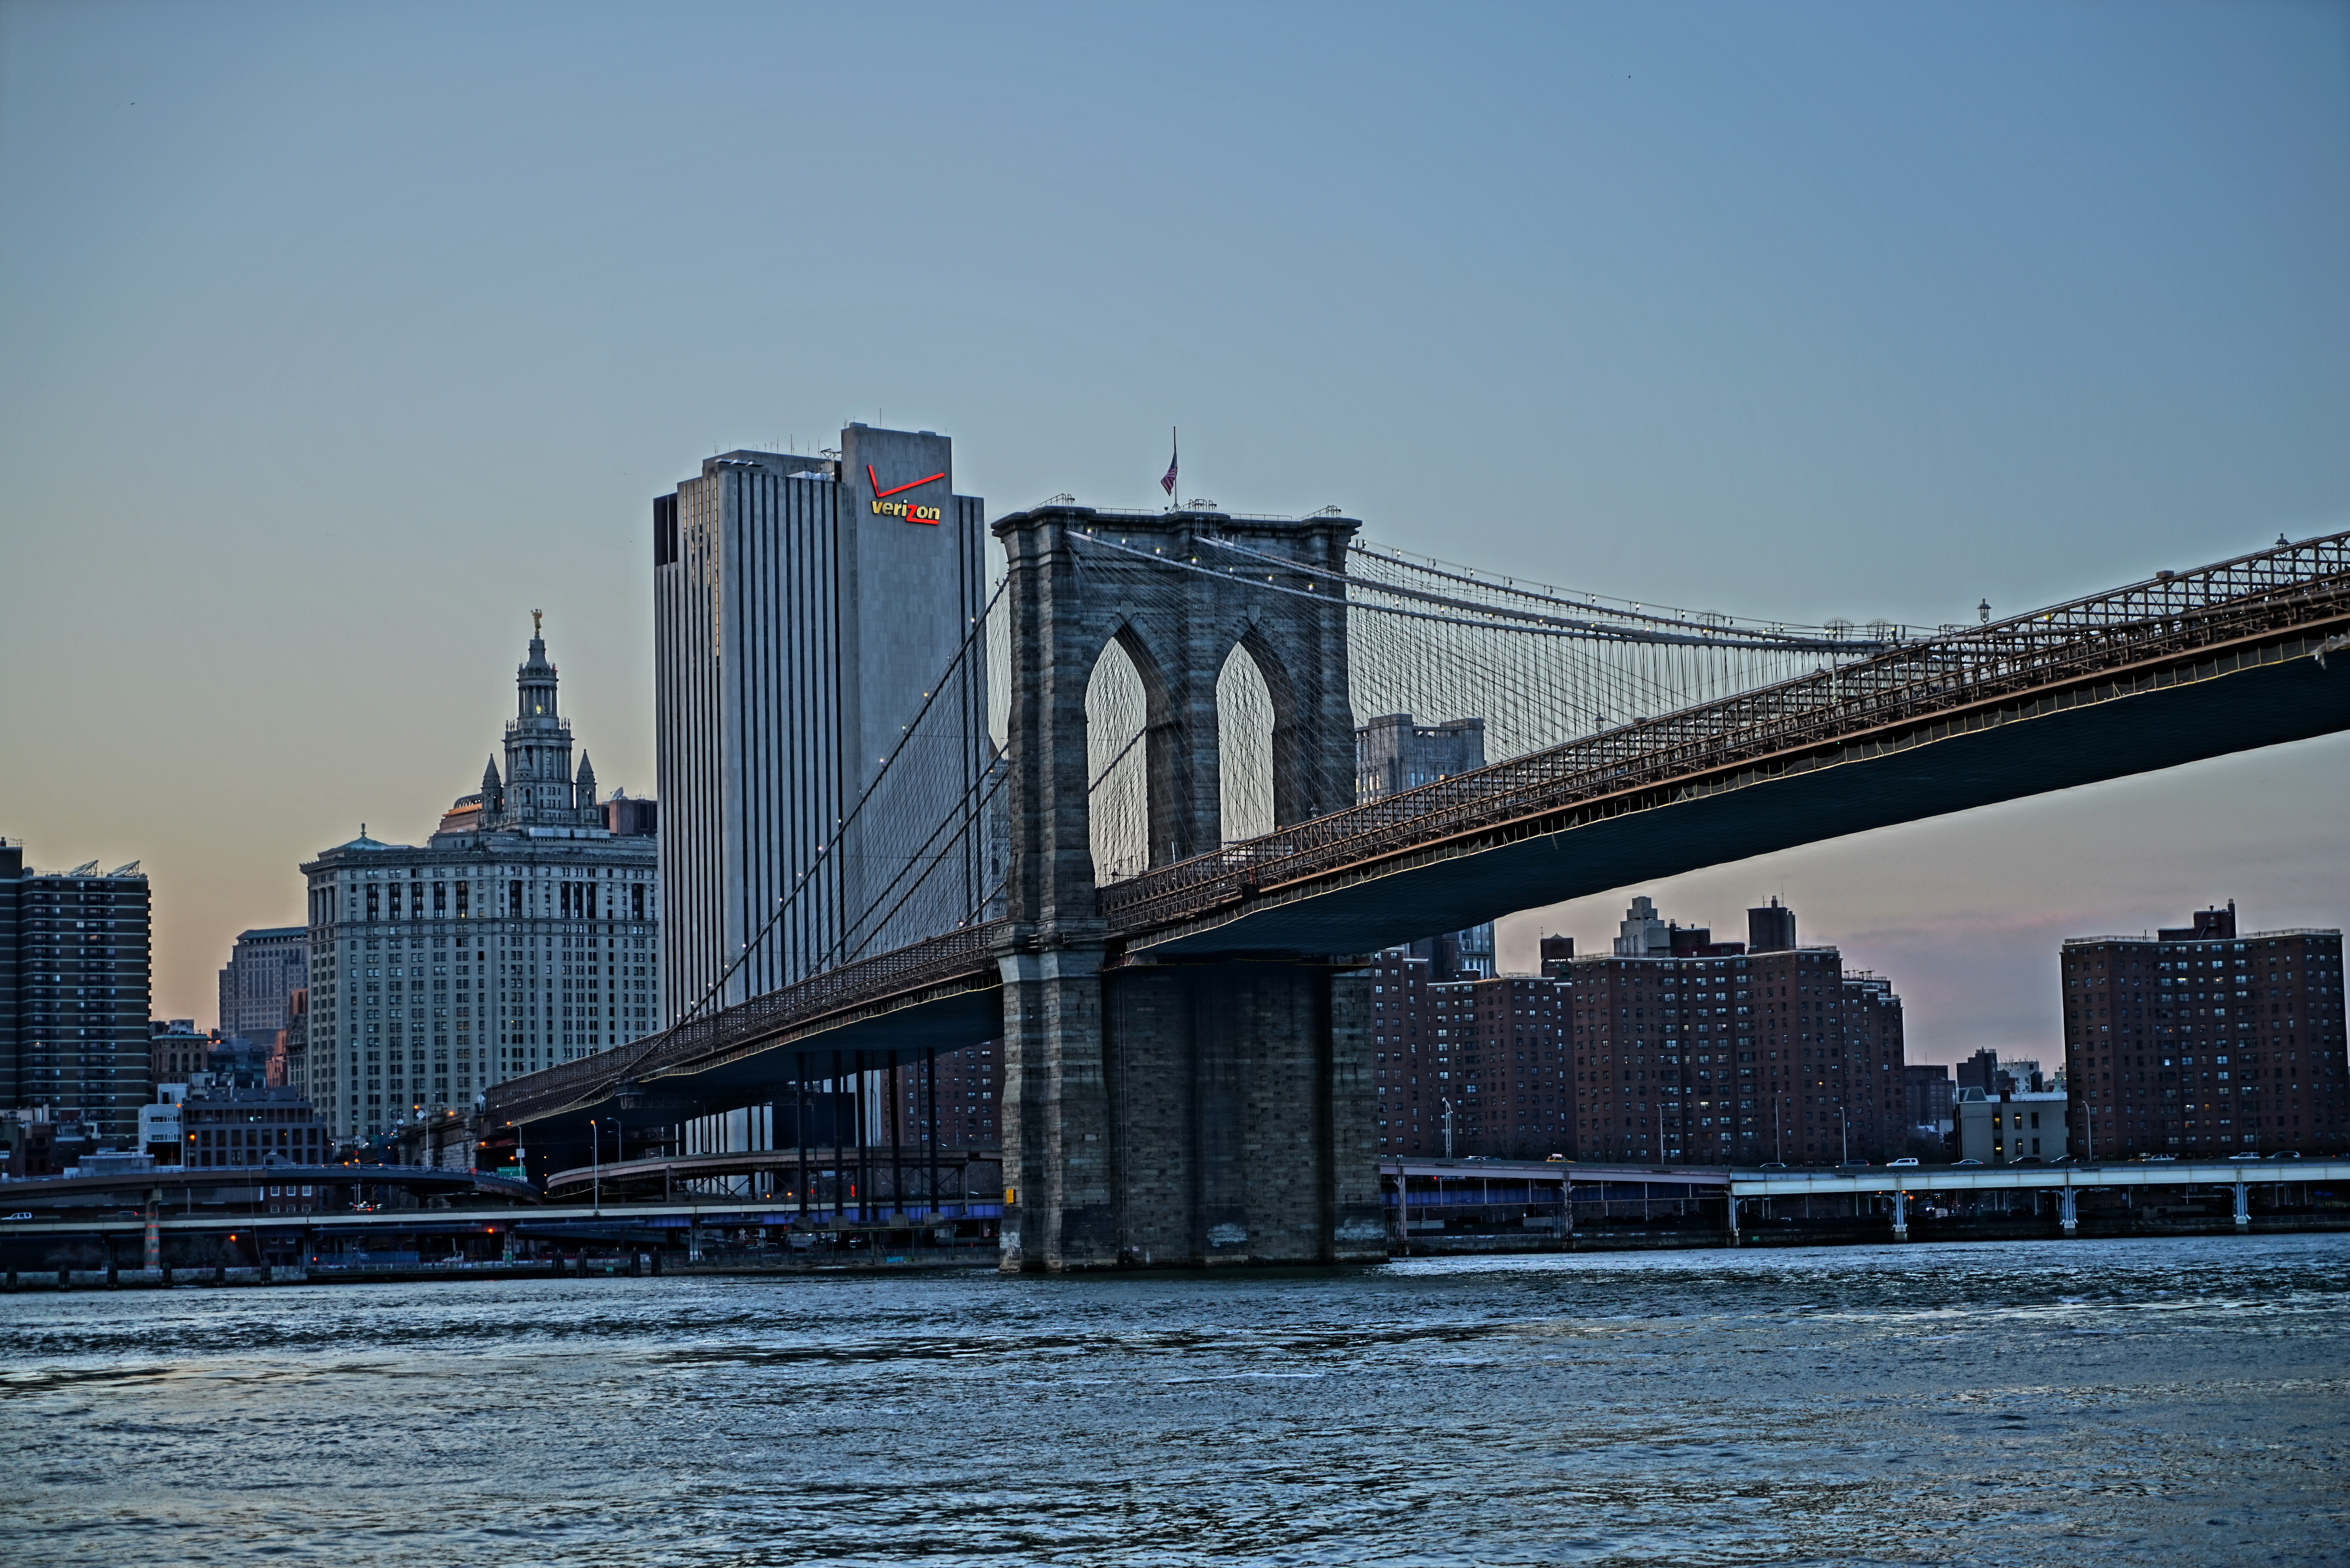
structure, bridge, skyline, city, skyscraper, new york, river, cityscape, downtown, dusk, transport, evening, reflection, landmark, brooklyn, urban area, human settlement, nonbuilding structure